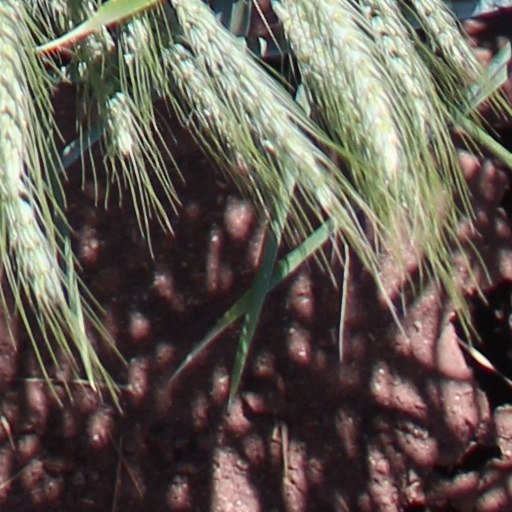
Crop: wheat